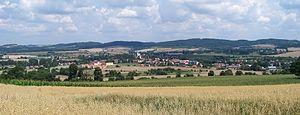
Sedlec-Prčice est une ville du district de Příbram, dans la région de Bohême-Centrale, en Tchéquie. Sa population s'élevait à 2 866 habitants en 2020.